Fran Cosmo

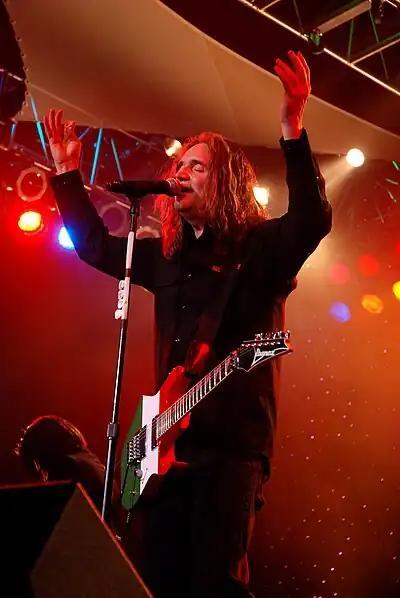
Cosmo in 2010

Fran Cosmo is an American rock vocalist and guitarist. He was a member of the "Boston" offshoot band Orion the Hunter from 1983–1985. He later became the official lead vocalist for "Boston" in the 1990s, singing on the "Walk On", "Greatest Hits", and "Corporate America" albums.